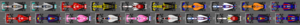
Le Grand Prix automobile des États-Unis 2018 disputé le 21 octobre 2018 sur le circuit des Amériques, est la 994ᵉ épreuve du championnat du monde de Formule 1 courue depuis 1950. Il s'agit de la 43ᵉ édition du Grand Prix des Etats-Unis et de la trente-cinquième comptant pour le championnat du monde de Formule 1. Ce septième Grand Prix disputé sur ce circuit situé à Austin est la dix-huitième manche du championnat 2018.